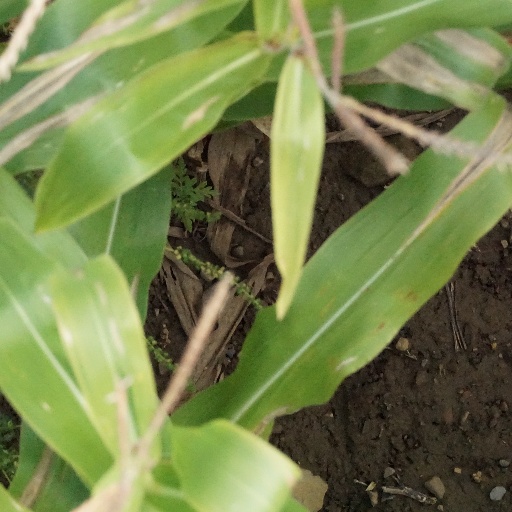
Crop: maize; corn